List of Chicago Cougars players

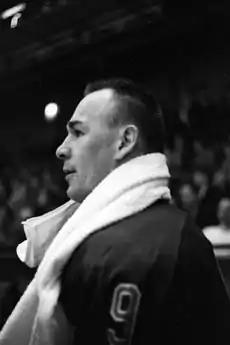
Reg Fleming, pictured here with the New York Rangers of the National Hockey League, played with the Cougars for two seasons.

The Chicago Cougars were a professional ice hockey team based in Chicago, Illinois. They were members of the Western Division of the World Hockey Association (WHA). The club was founded in 1972 as one of the league's twelve original franchises. The Cougars played their home games in the International Amphitheatre. Fifty-seven players played at least one game for the club, either in the WHA regular season or the playoffs.